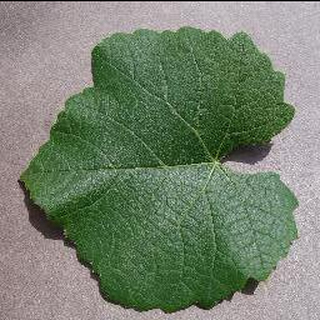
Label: healthy_grape